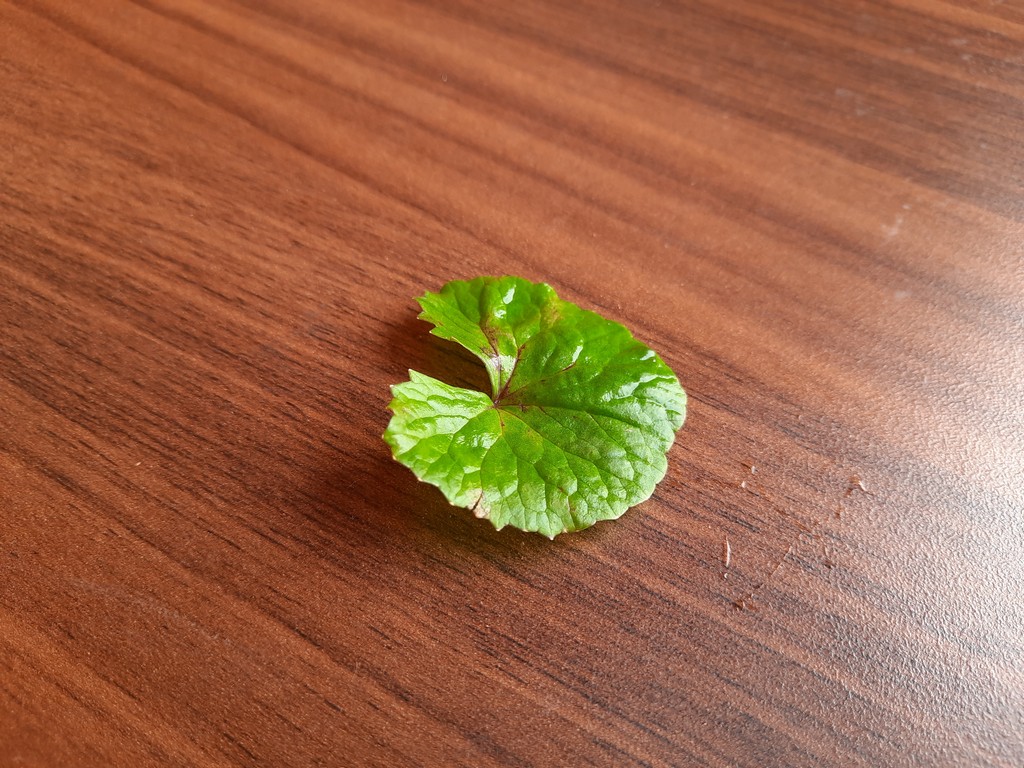
Label: Unhealthy